Andrew Claude de la Cherois Crommelin

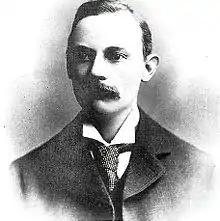
Andrew Claude de la Cherois Crommelin.

An expert on comets, his calculation of orbits of previously identified Comet Pons 1818 II, Comet Coggia-Winnecke 1873 VII, and Comet Forbes 1928 III in 1929, showed that these were one and the same periodic comet. It thus received the rather unwieldy name "Comet Pons-Coggia-Winnecke-Forbes". In 1948, he was posthumously honored when the comet was renamed after him alone (today, in modern nomenclature, it is designated 27P/Crommelin). This is similar to the case of Comet Encke, where the periodic comet is named after the person who determined the orbit rather than the possibly-multiple discoverers and re-discoverers at each apparition. In 1937 Crommelin and Mary Proctor jointly published a book entitled "Comets: Their Nature, Origin, and Place in the Science of Astronomy”.